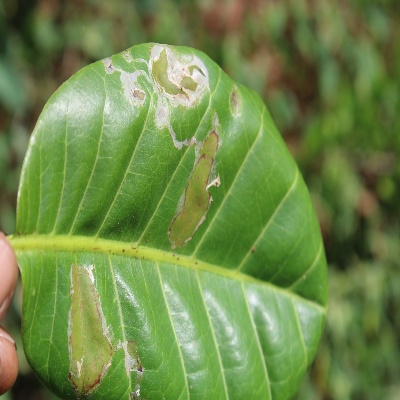
Crop: Cashew
Condition: leaf miner